Healthcare in England

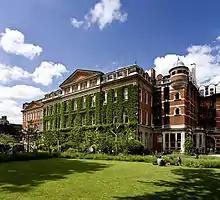
GKT School of Medical Education is the medical school of King's College London.

Medical schools generally refer to departments within a universities which are involved in the education of future medical practitioners. All leading medical schools in England are state-funded and their core purpose is to train doctors on behalf of the National Health Service. In England students generally begin medical school after secondary education. Medical schools can also carry out medical research and operate teaching hospitals.